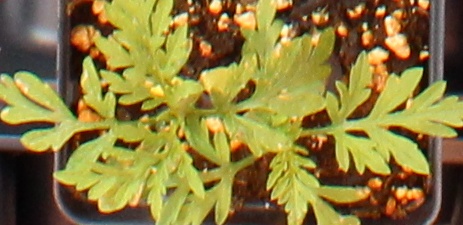
Label: Ragweed